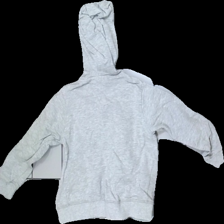
View: back
Type: Hoodie
Category: Children
Brand: Not in the list
Brand text on label: Sweet heart
Colors: Grey, Pink, Multicolor
Material: Unknown
Pattern: Other
Cut: Regular
Size: 98
Season: All
Price range: 50-100
Recommended usage: Reuse
Description: hoodie with print and zipper